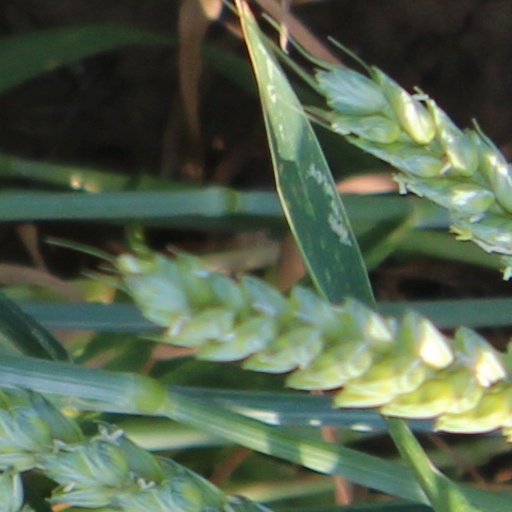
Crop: wheat